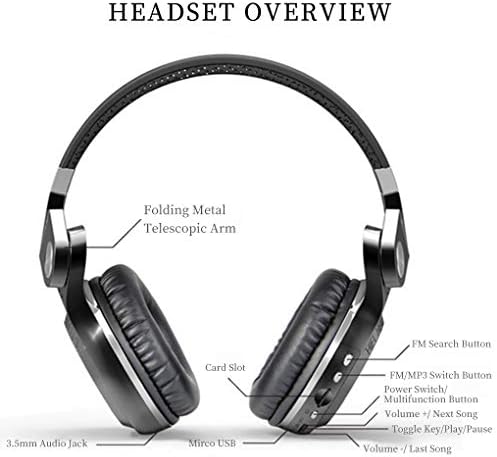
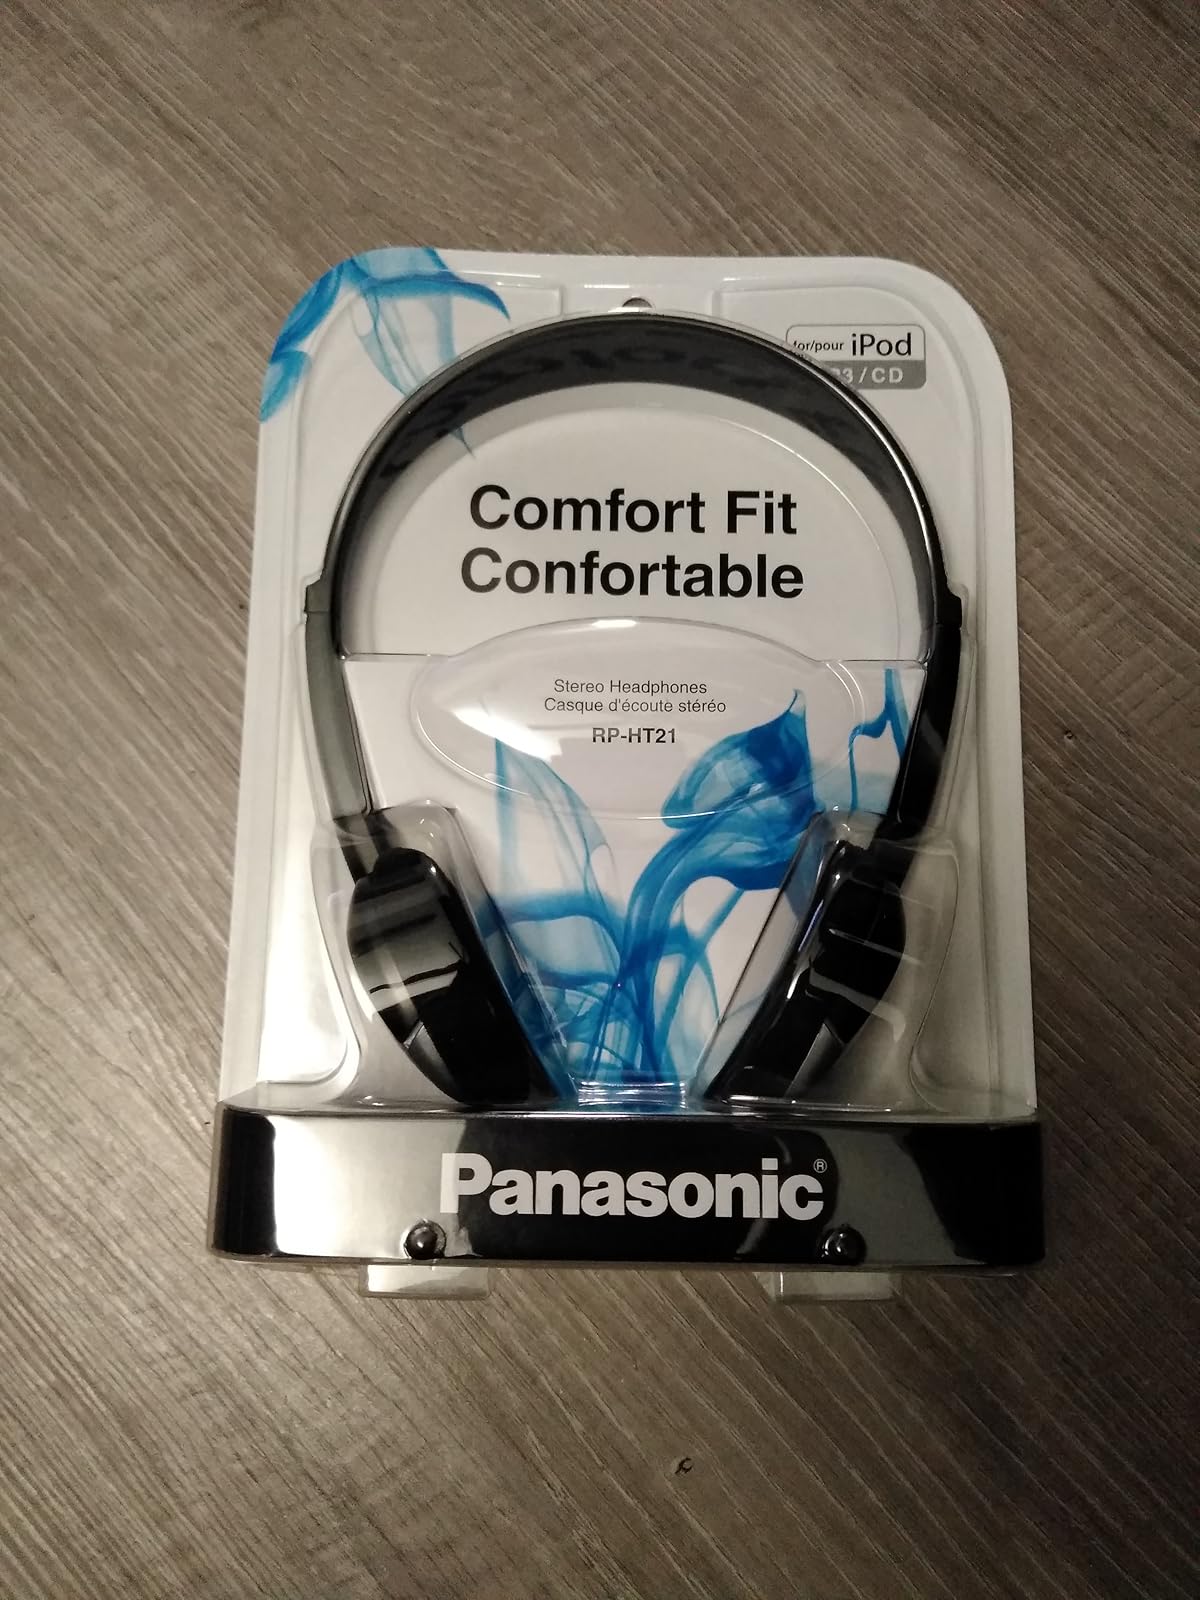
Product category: headphones
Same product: no